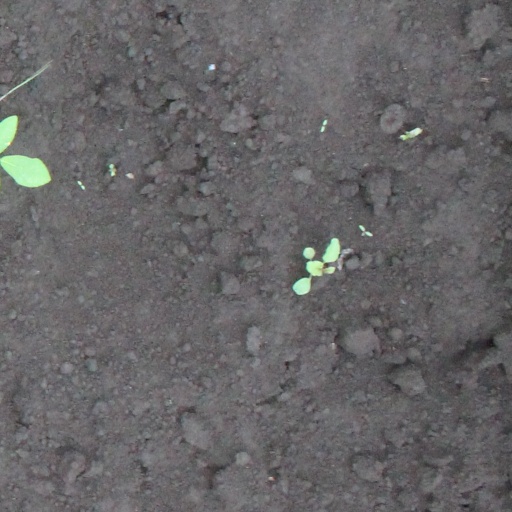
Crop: soybean